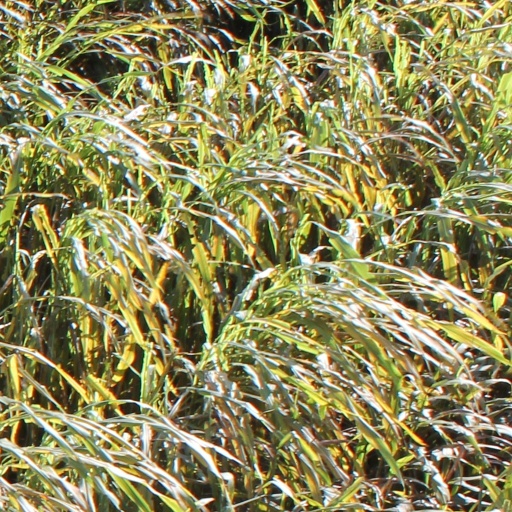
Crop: sorghum